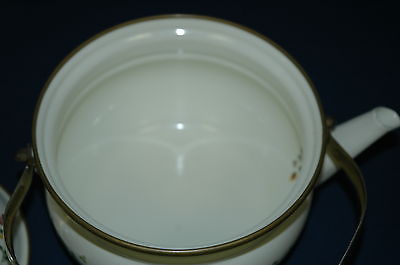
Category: kettle